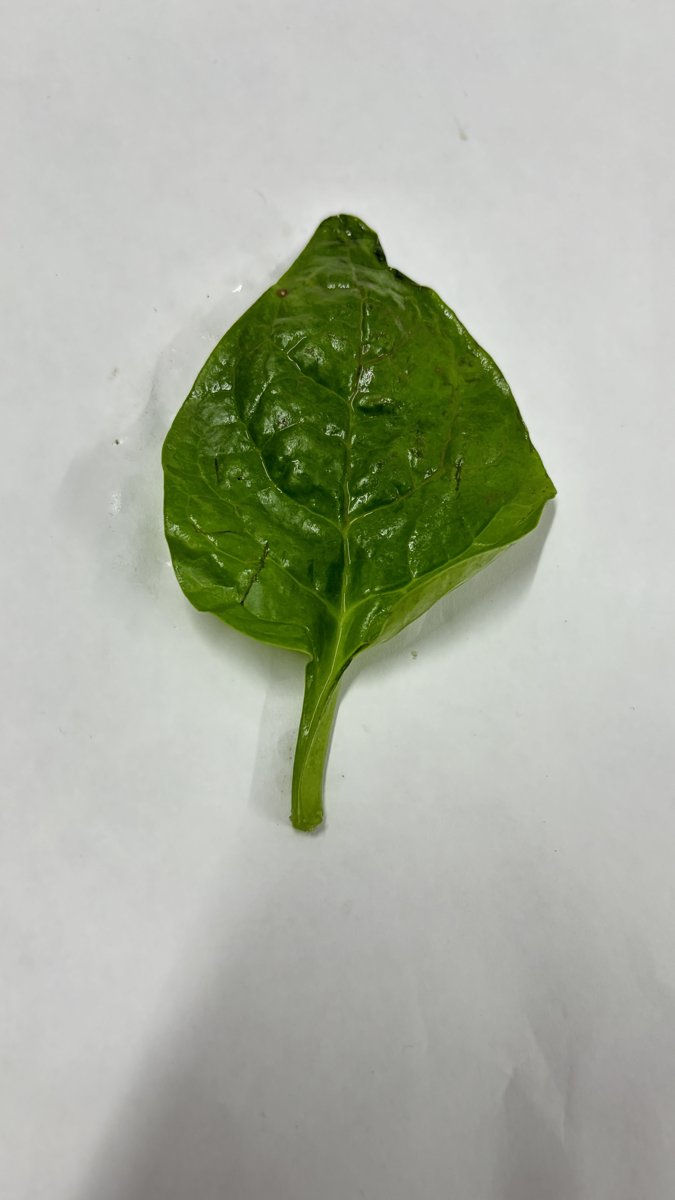
Label: Bacterial-Spot